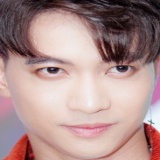
ca sĩ S.T Sơn Thạch